Pillar of Fire and Other Plays

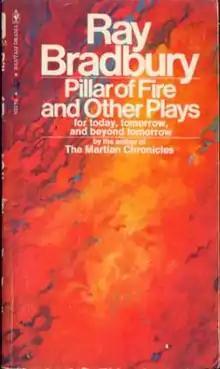
First edition

Pillar of Fire and Other Plays (1975) is a collection of three science fiction plays by Ray Bradbury: "Pillar of Fire", "Kaleidoscope", and "The Foghorn". All are adaptations of his short stories of the same names.